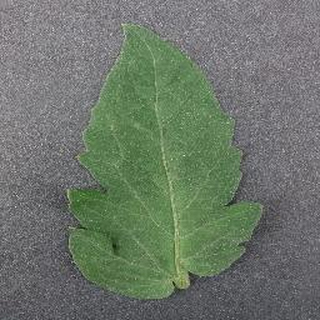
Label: healthy_tomato